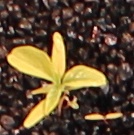
Label: Palmer Amaranth